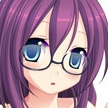
Portrait style: Anime Portrait